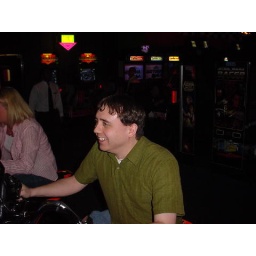
I'm much better at racing motorcycles, as is clear by the joy on my face here